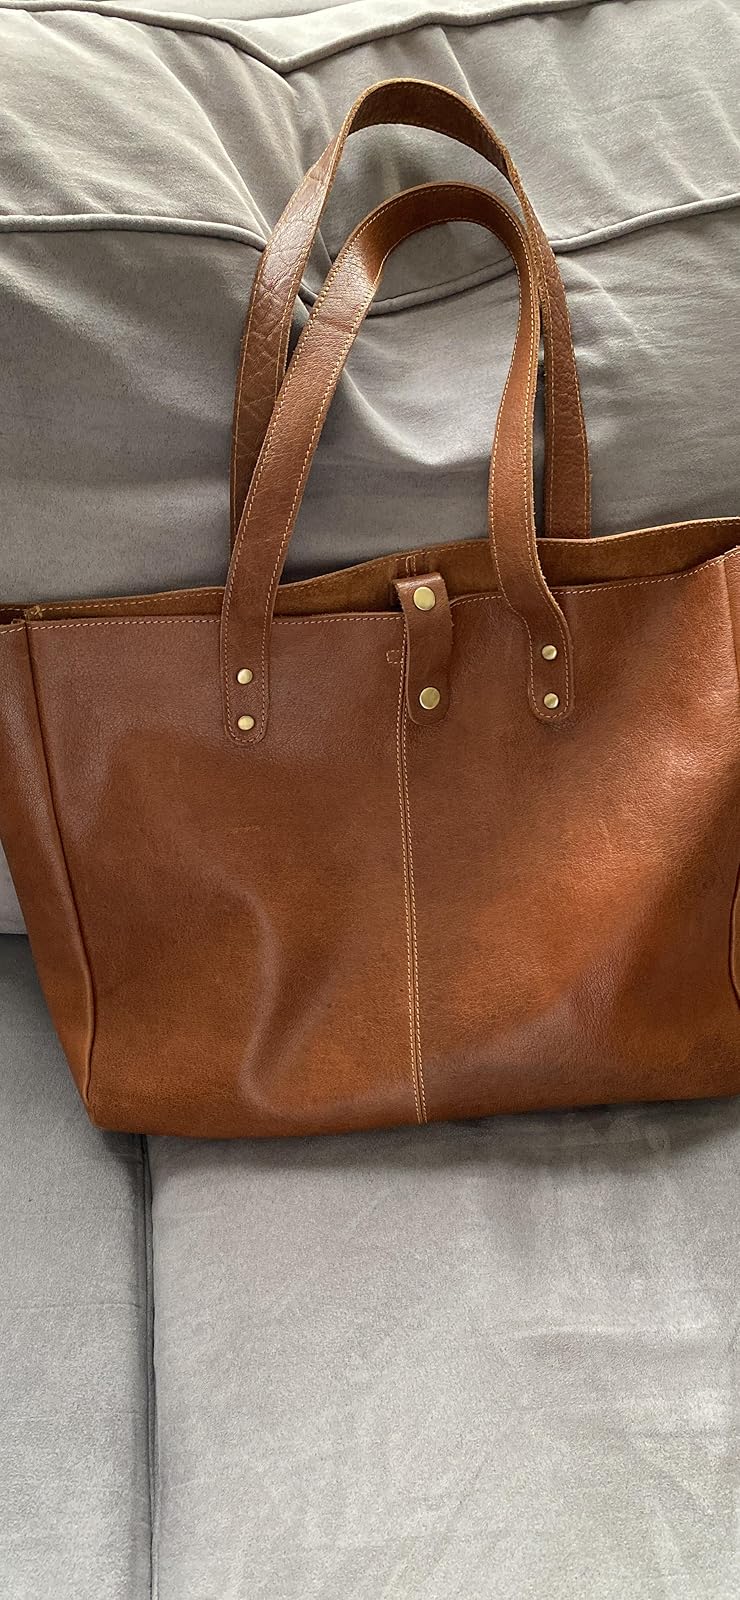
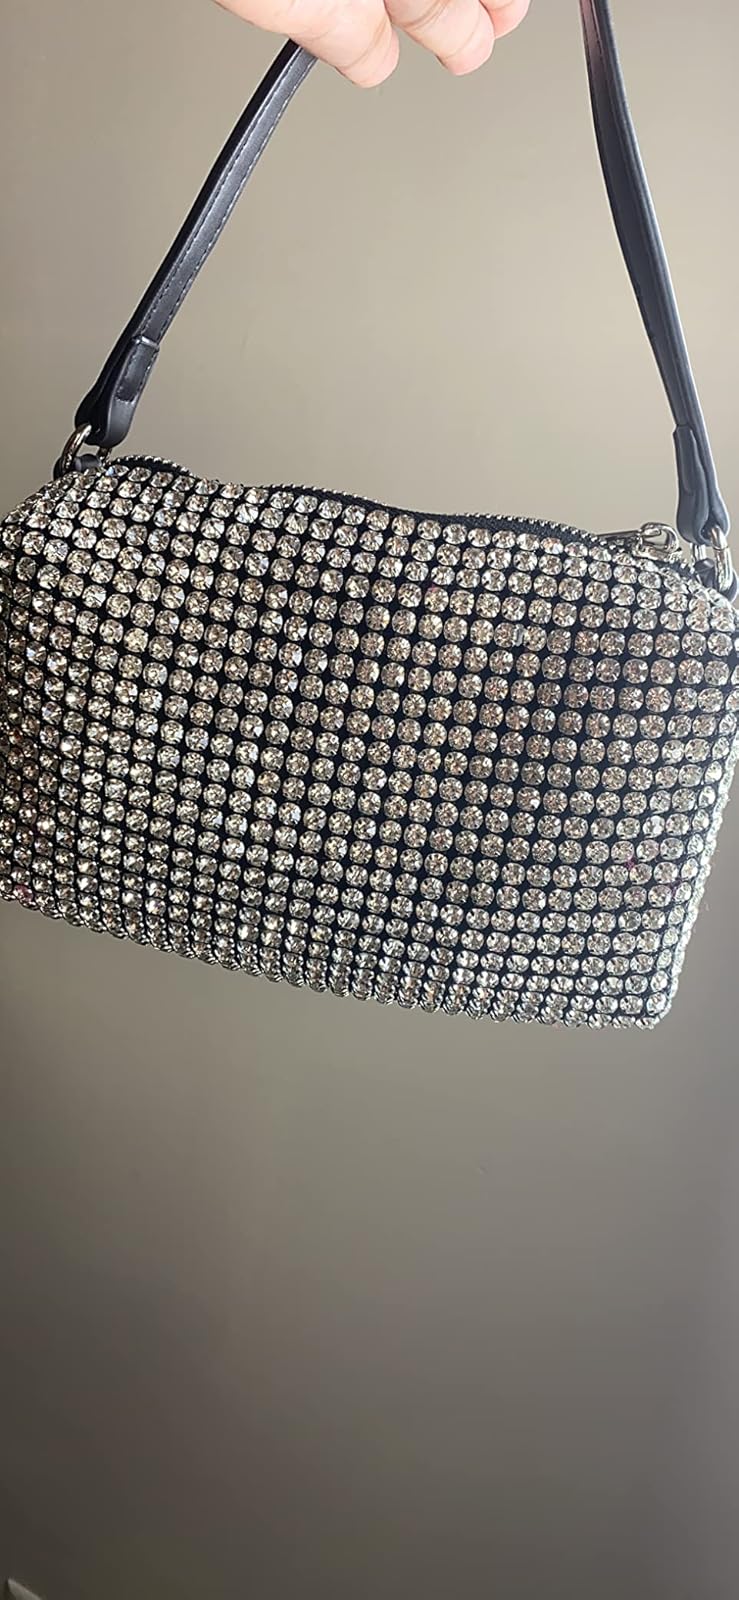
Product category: accessories_handbag
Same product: no